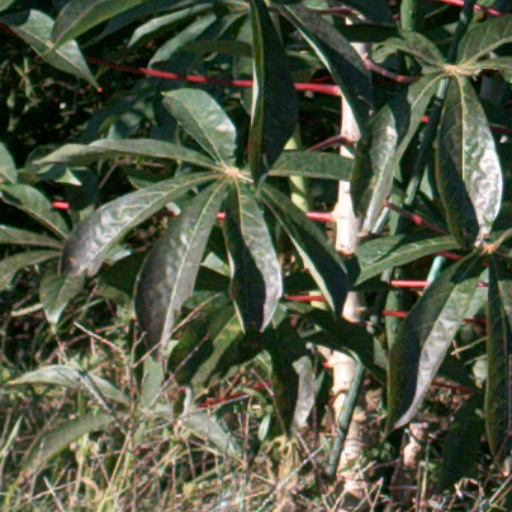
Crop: cassava